Lone Wolf and Cub: White Heaven in Hell

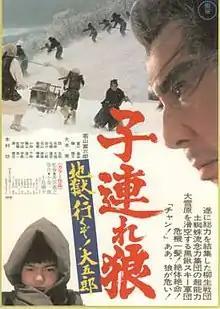

is the final entry in a series of six Japanese martial arts films based on the long-running "Lone Wolf and Cub" manga series about Ogami Ittō, a wandering assassin for hire who is accompanied by his young son, Daigoro. Although this is the last film in the series, it does not end the story or include the conclusion of the series as written in the manga.